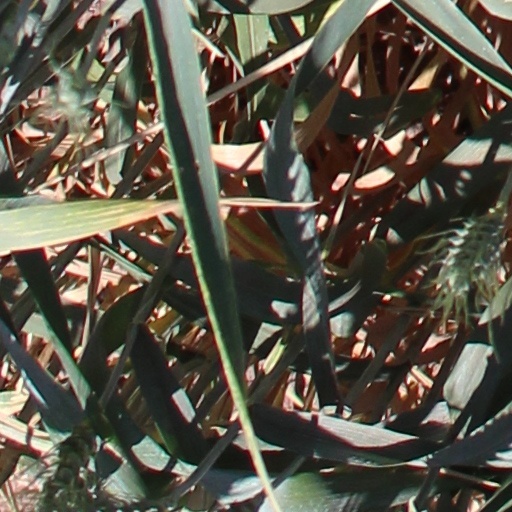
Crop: wheat